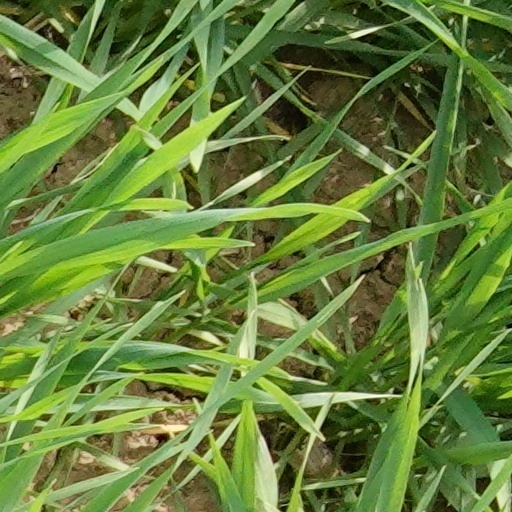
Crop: wheat